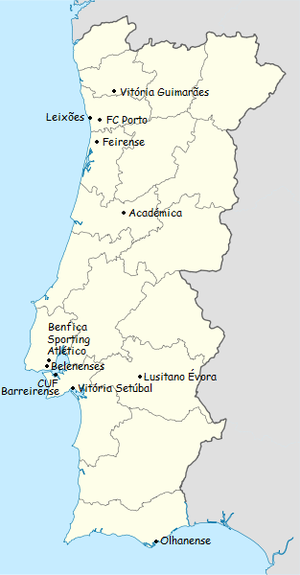
Carte des clubs participants du championnat du portugal de football de première division 1962-1963